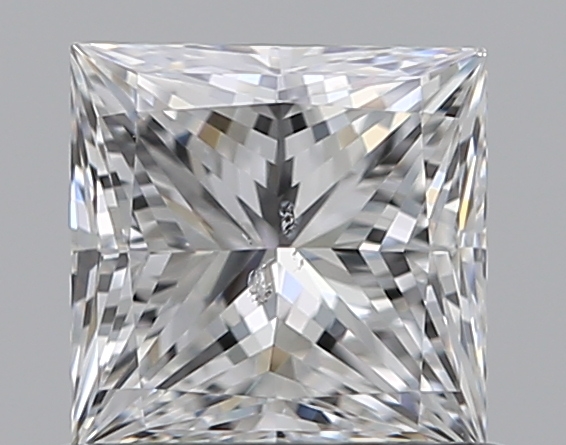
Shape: princess
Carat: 0.7
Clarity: SI2
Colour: E
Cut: EX
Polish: EX
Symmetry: VG
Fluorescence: N
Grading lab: GIA
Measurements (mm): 4.86 x 4.81 x 3.51